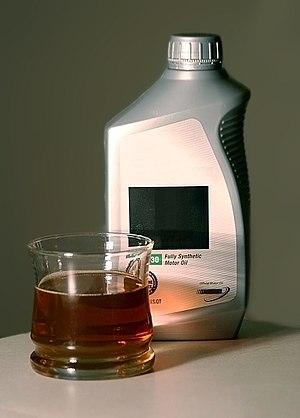
Une polyoléfine, parfois appelée polyalcène, désigne un polymère aliphatique saturé, synthétique, issu de la polymérisation d'une oléfine telle l'éthylène et ses dérivés. En chimie, le mot oléfine est synonyme d'alcène.
Les produits pétroliers sont des dérivés utilisables du pétrole brut issus de son raffinage. Contrairement aux composés pétrochimiques, qui sont des composés chimiques de base, les produits pétroliers sont des mélanges complexes. La majorité du pétrole est converti en produits pétroliers dont plusieurs types de carburants.
L'huile moteur, généralement utilisée pour la lubrification des moteurs à combustion interne, est une huile minérale, semi-synthétique ou synthétique, très majoritairement dérivée du pétrole et enrichie en additifs techniques. Elle lubrifie, améliore l'étanchéité et contribue à évacuer la chaleur de friction et de combustion de façon que les pièces du moteur restent dans les tolérances de fonctionnement. Dans certains cas, elle nettoie et inhibe la corrosion. Pour les moteurs 4 temps, une fois la température de fonctionnement atteinte, la quantité d'huile contenue dans le carter parcourt l'intégralité du moteur plusieurs fois par minute. Sa fluidité est un critère important pour le fonctionnement correct des pompes que ce soit dans des moteurs 2 temps ou 4 temps.